Frank O. Bowman

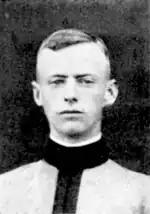
At West Point in 1918

Frank O. Bowman was born in Mesilla Park, New Mexico Territory on July 27, 1896. He was educated at The Hill School and spent one term at New Mexico A&M. Bowman served as an enlisted soldier from January 1915 to February 1916 before entering the West Point Military Academy in June 1916. He graduated in the class of November 1918 and was commissioned in the Army Corps of Engineers.